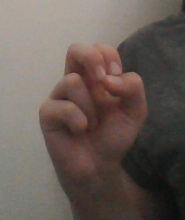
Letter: gaaf